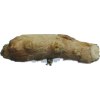
Label: ginger